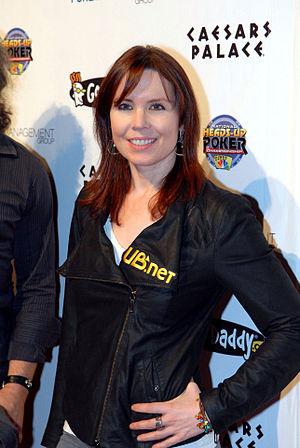
Annie Duke, née le 13 septembre 1965 à Concord, est une joueuse professionnelle de poker.